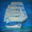
Label: ship